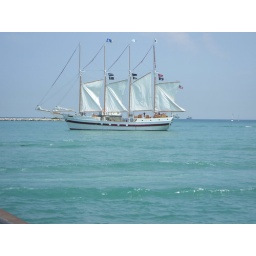
a painted ship upon a painted ocean